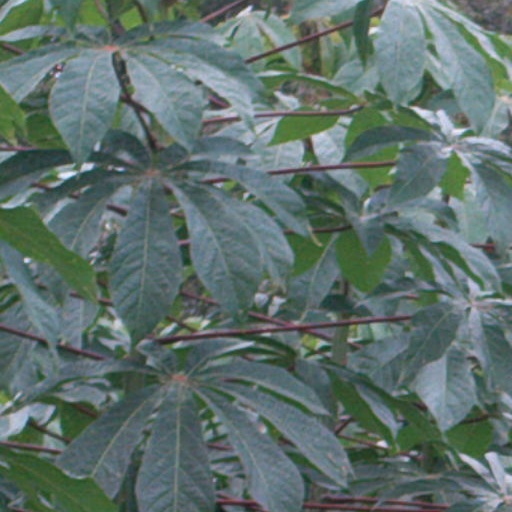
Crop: cassava